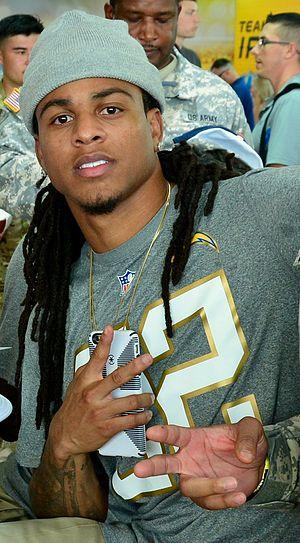
Jason Verrett, né le 13 mai 1991 à Fairfield en Californie, est un joueur américain de football américain évoluant au poste de cornerback.